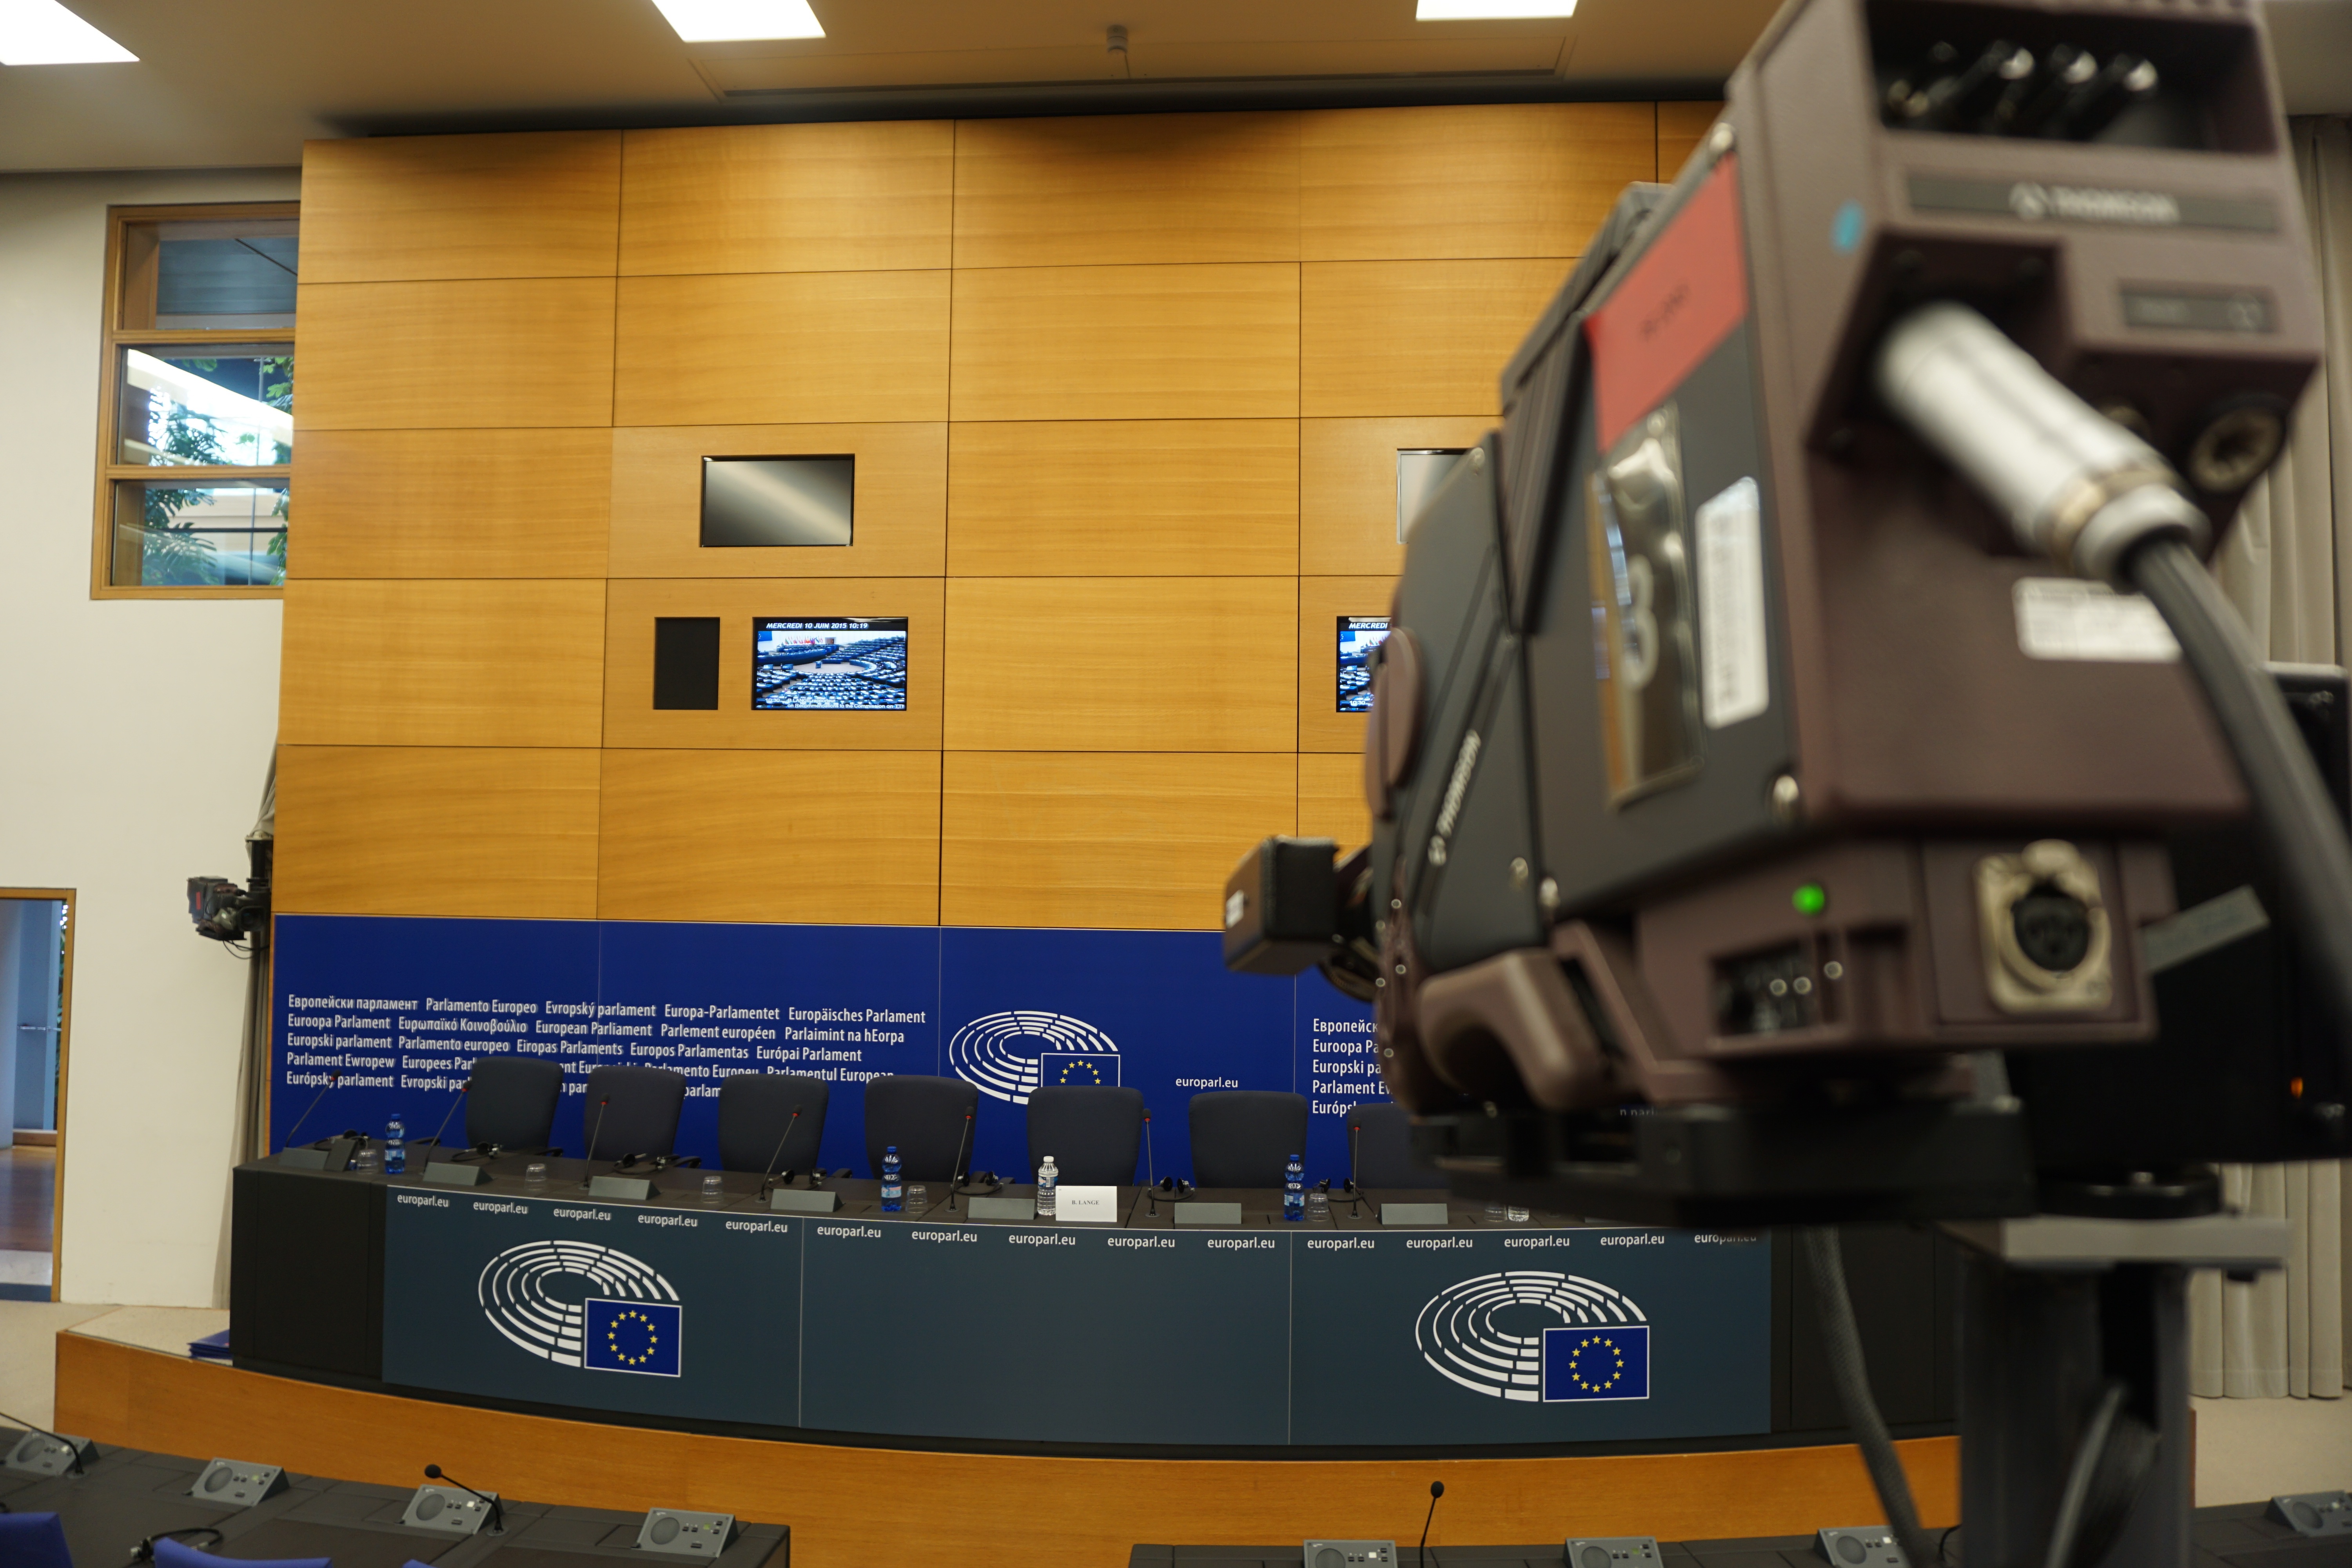
building, train, transport, france, europe, vehicle, symbol, machine, toy, public transport, parliament, strasbourg, eu, european, european parliament, press conference